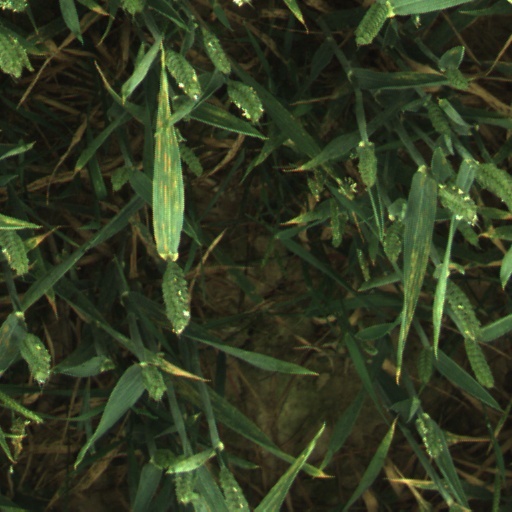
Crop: wheat